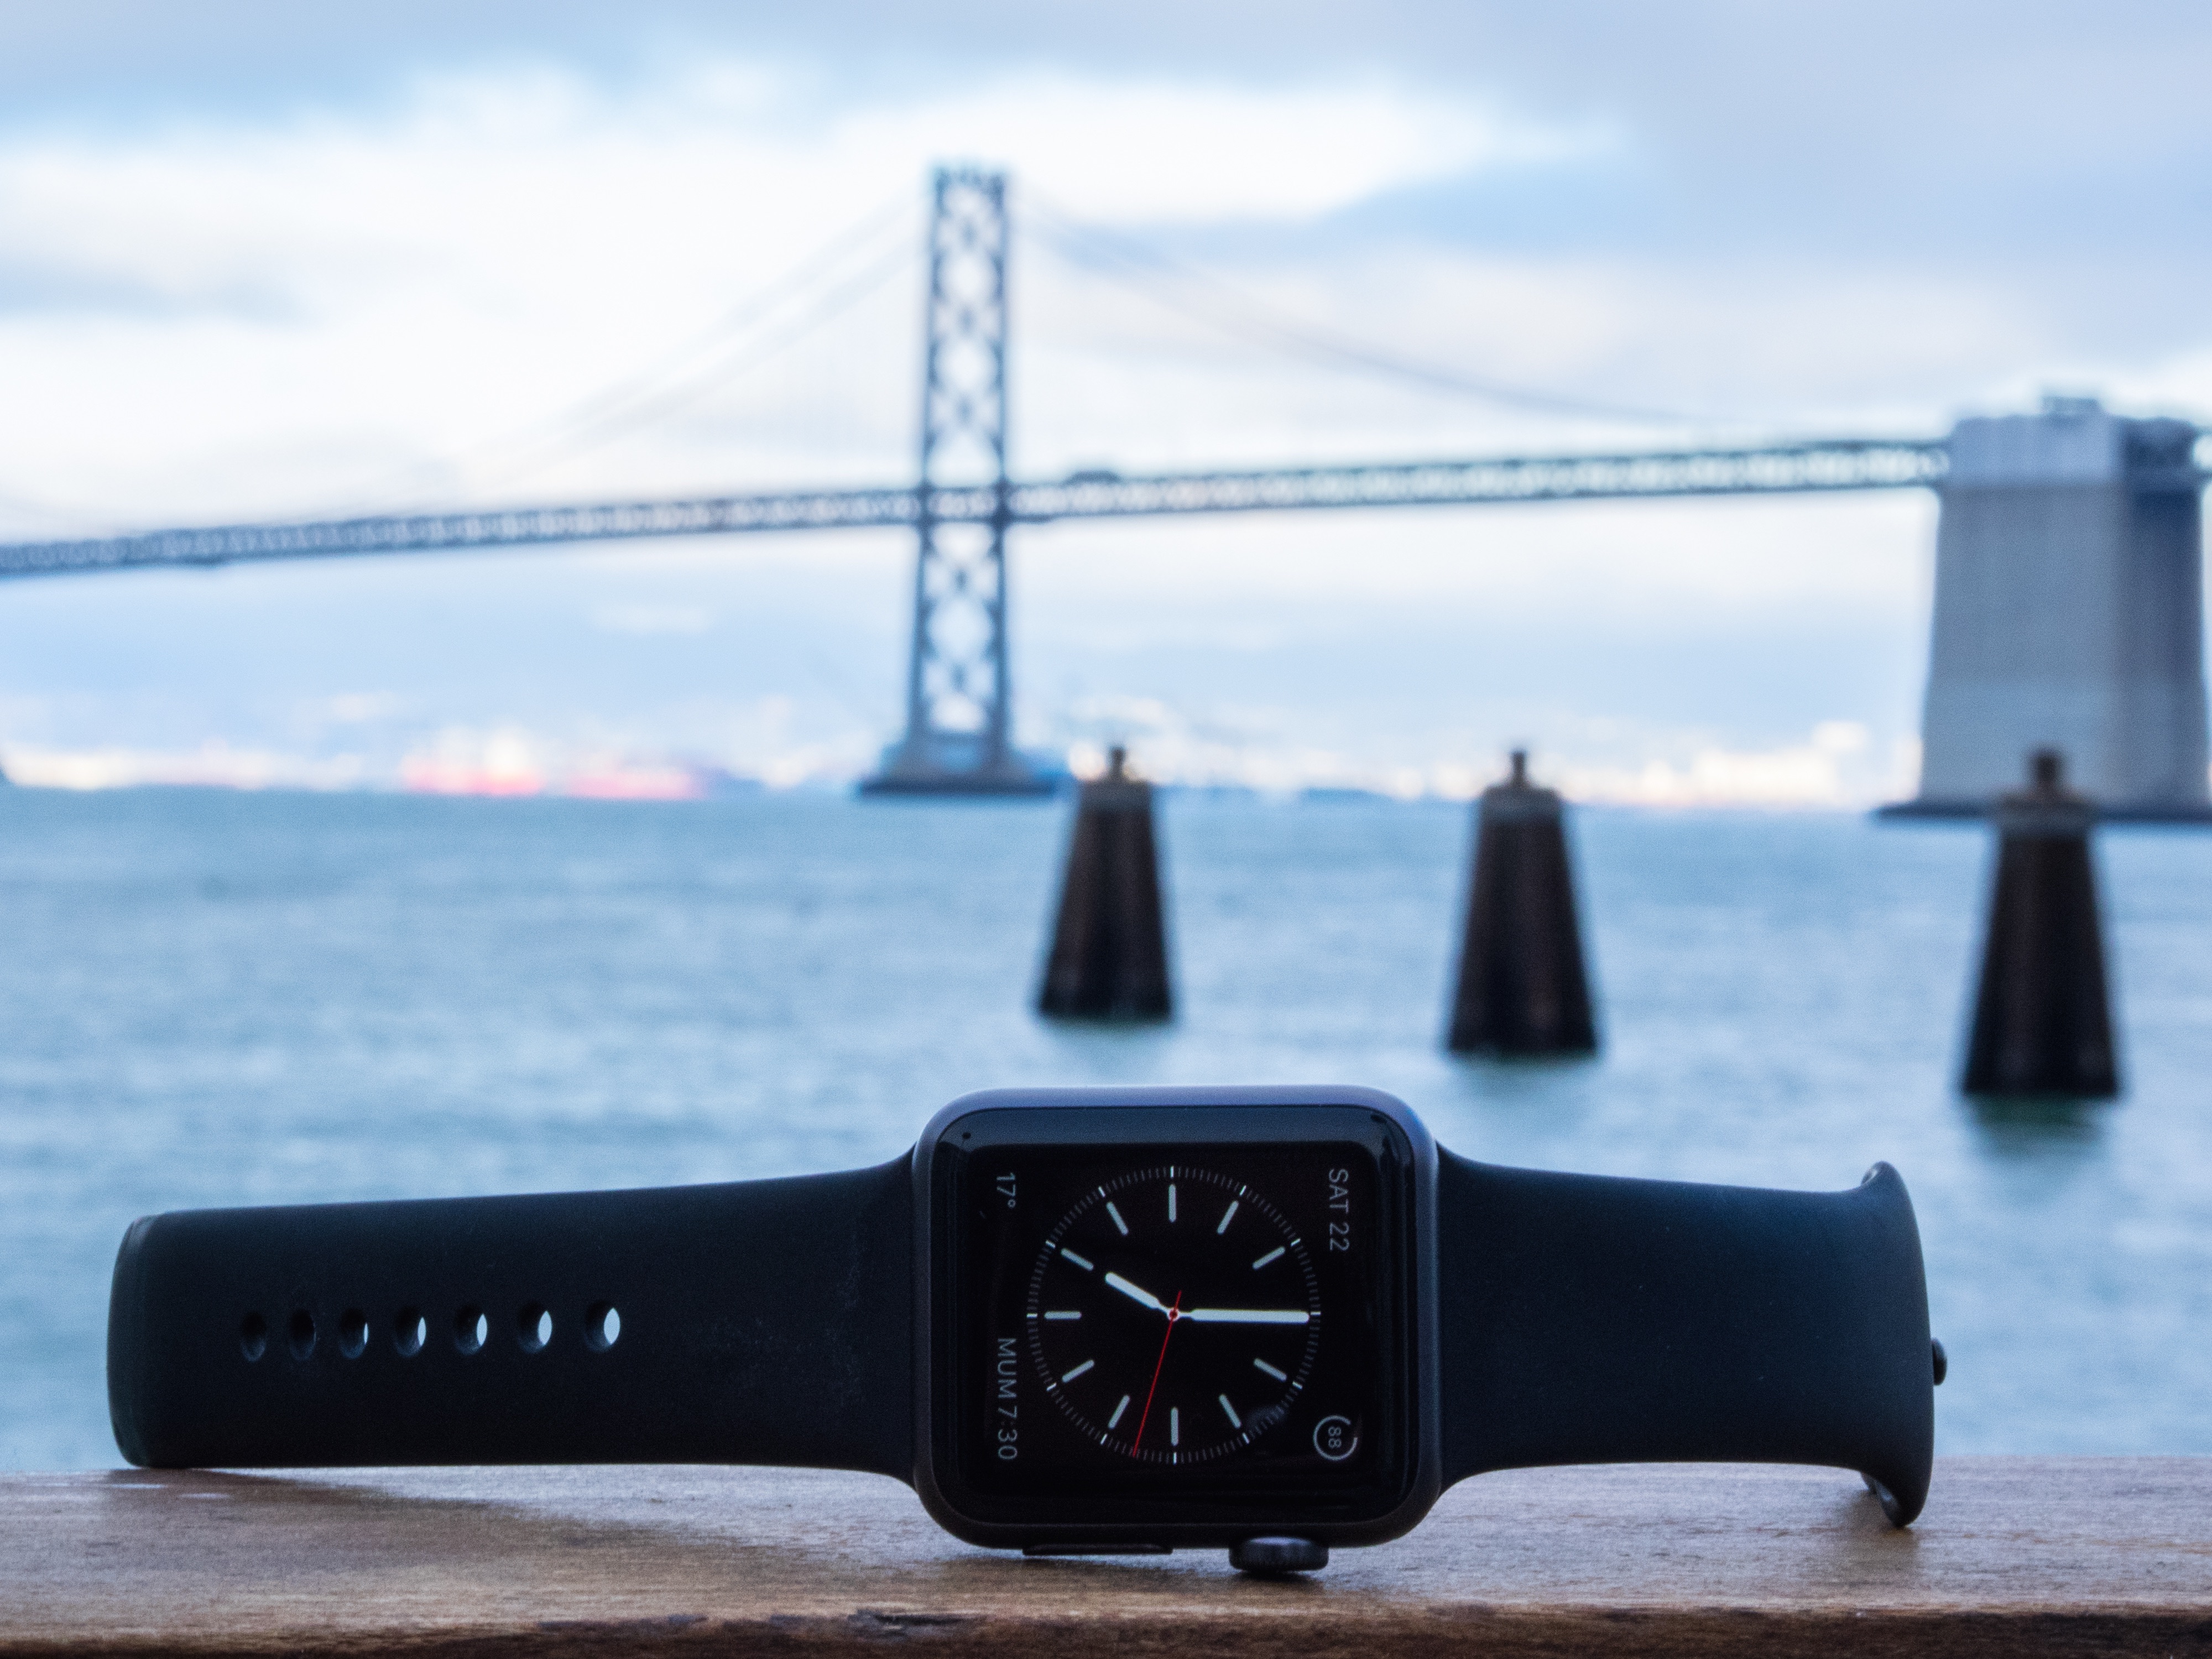
vehicle